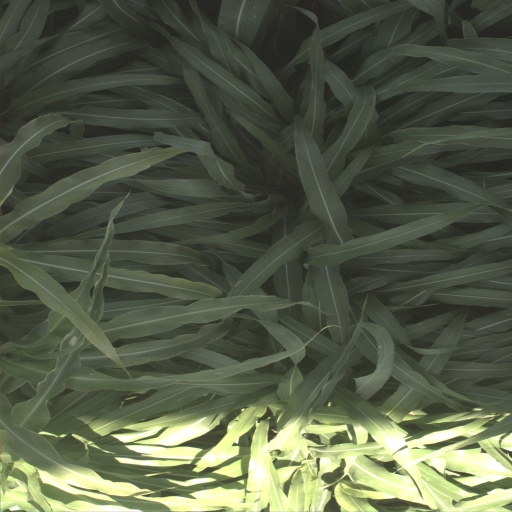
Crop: sorghum